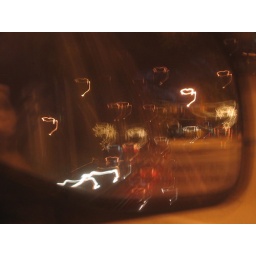
lights in the mirror of our car on the street